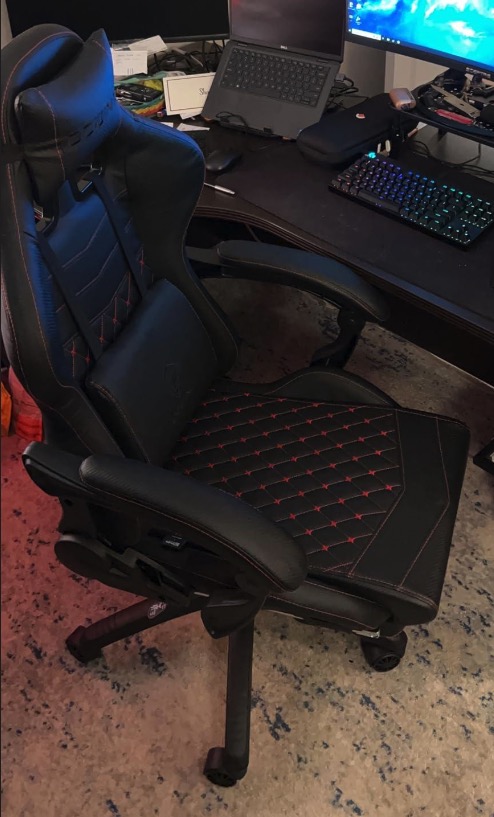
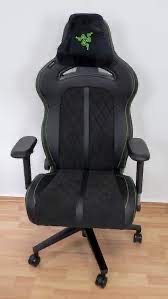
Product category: items_chair
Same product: no